Suraua

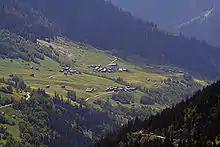
Camuns village

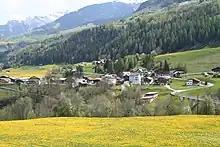
Uors village

Suraua had an area, , of . Of this area, 29.1% is used for agricultural purposes, while 52% is forested. Of the rest of the land, 2% is settled (buildings or roads) and the remainder (16.9%) is non-productive (rivers, glaciers or mountains).